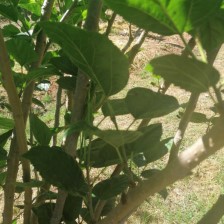
Variety: BlackAustralia